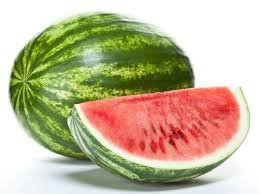
Label: Watermelon